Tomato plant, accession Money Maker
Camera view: vertical (180 deg); turntable rotation: 150 degrees
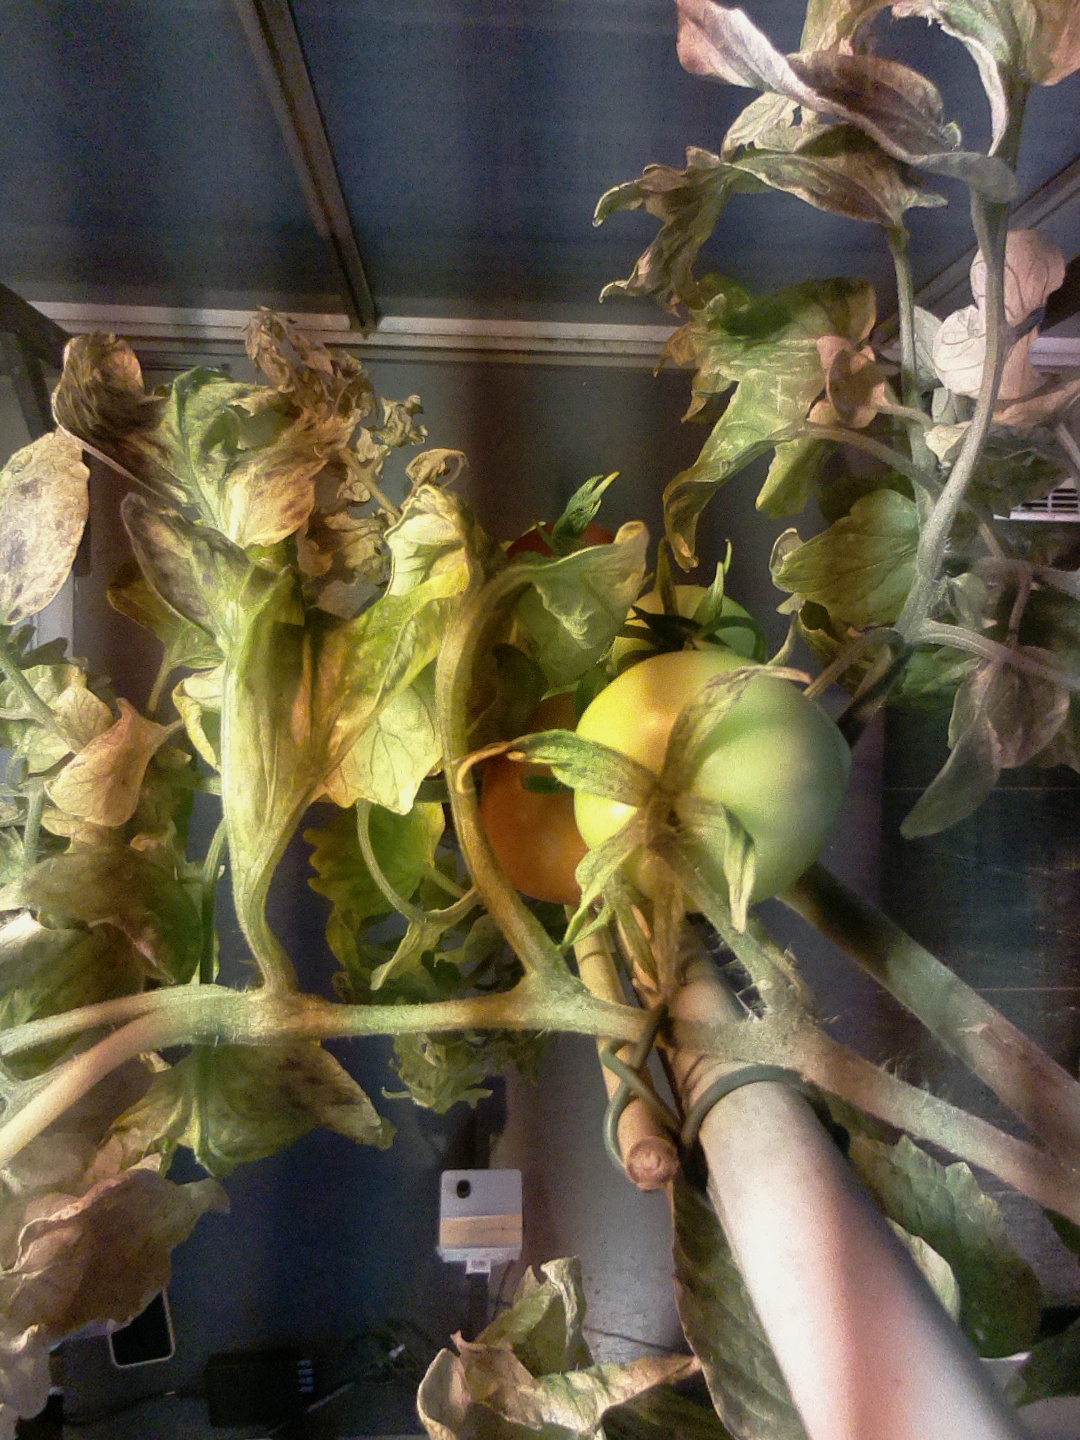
BBCH growth stage 83: 30%-40% of fruits show typical fully ripe color